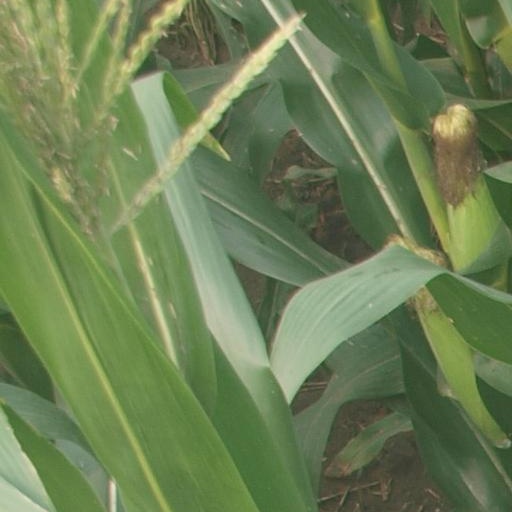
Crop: maize; corn